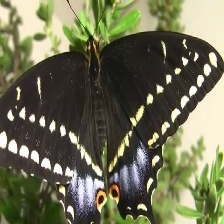
Species: INDRA SWALLOW